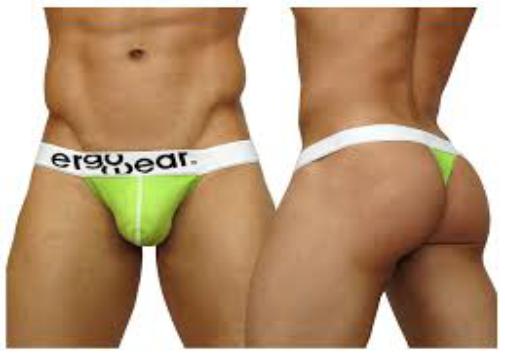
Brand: Ergowear
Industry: Clothes